Merrill's Marauders

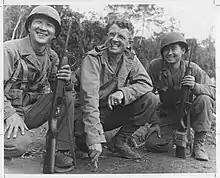
Brig Gen Frank Merrill, poses with Japanese-American interpreters T/Sgt. Herbert Miyasaki and T/Sgt. Akiji Yoshimura in Burma. 1 May 1944.

In early 1944, the Marauders were organized as a light infantry assault unit, with mule transport for their 60 mm mortars, bazookas, ammunition, communications gear, and supplies. Although the 5307th's three battalions were equivalent to a regimental-size unit, its lack of organic heavy weapons support meant the force had a combat power less than that of a single regular American infantry battalion, a fact that General Stilwell and his NCAC staff did not always appreciate. Without heavy weapons support, the unit would have to rely on flexibility and surprise to outfight considerably larger Japanese forces.